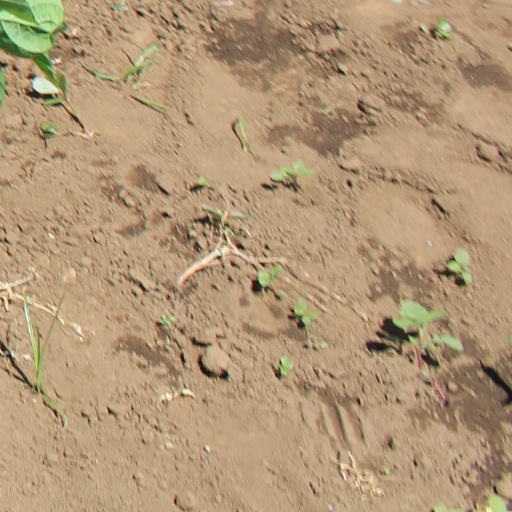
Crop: soybean